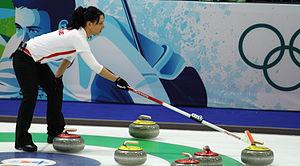
Carmen Schäfer, née le 8 janvier 1981 à Davos, est une curleuse suisse.